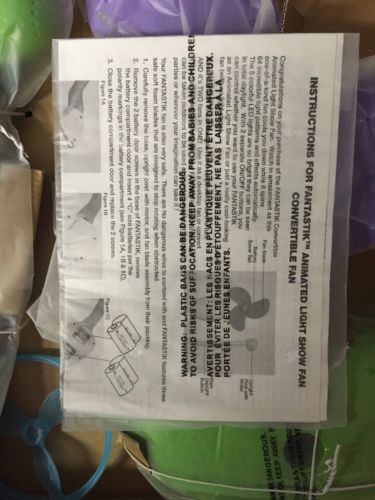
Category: fan